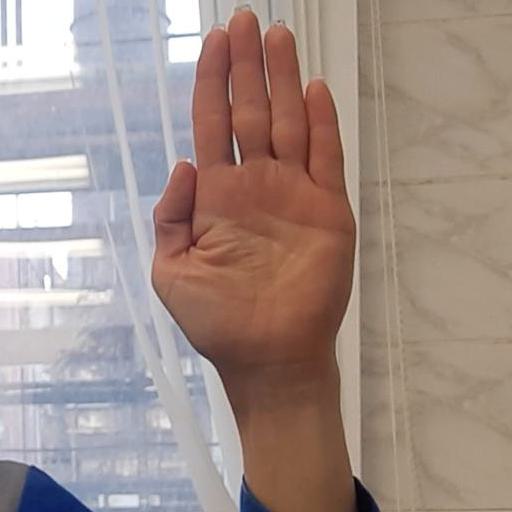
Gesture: stop